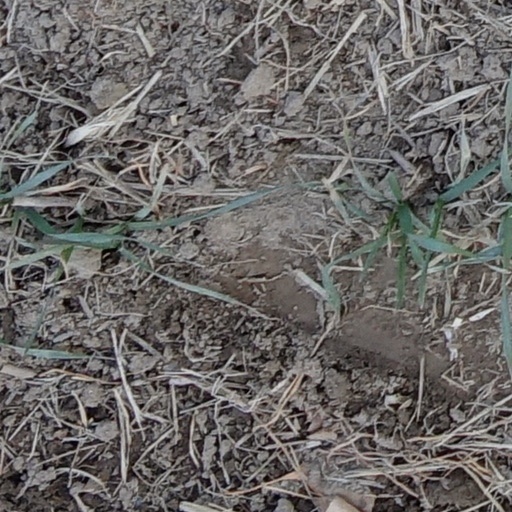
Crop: wheat